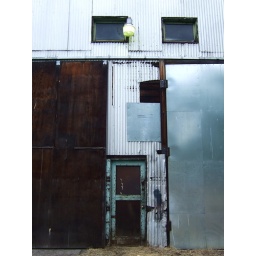
Rear entrance to old warehouse building in Prineville.